Hong Kong Nationalism

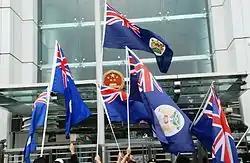
Protesters waving Hong Kong colonial flag outside the Chinese Hong Kong Liaison Office in 2019

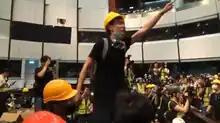
Brian Leung stormed the Legislative Council on 1 July 2019

600 copies of Hong Kong Nationalism were sold in the first week, and around 1,300 more were sold between the first three months. But the discussion was mostly limited to the academic circle, and the book was relatively obscure and unknown to the general public, until Chief Executive Leung Chun-ying denounced the "fallacies" spread by it in the policy address delivered in January 2015.